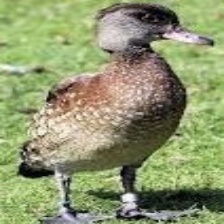
Species: SPOTTED WHISTLING DUCK
Scientific name: DENDROCYGNA GUTTATA
ImageNet parent category: drake